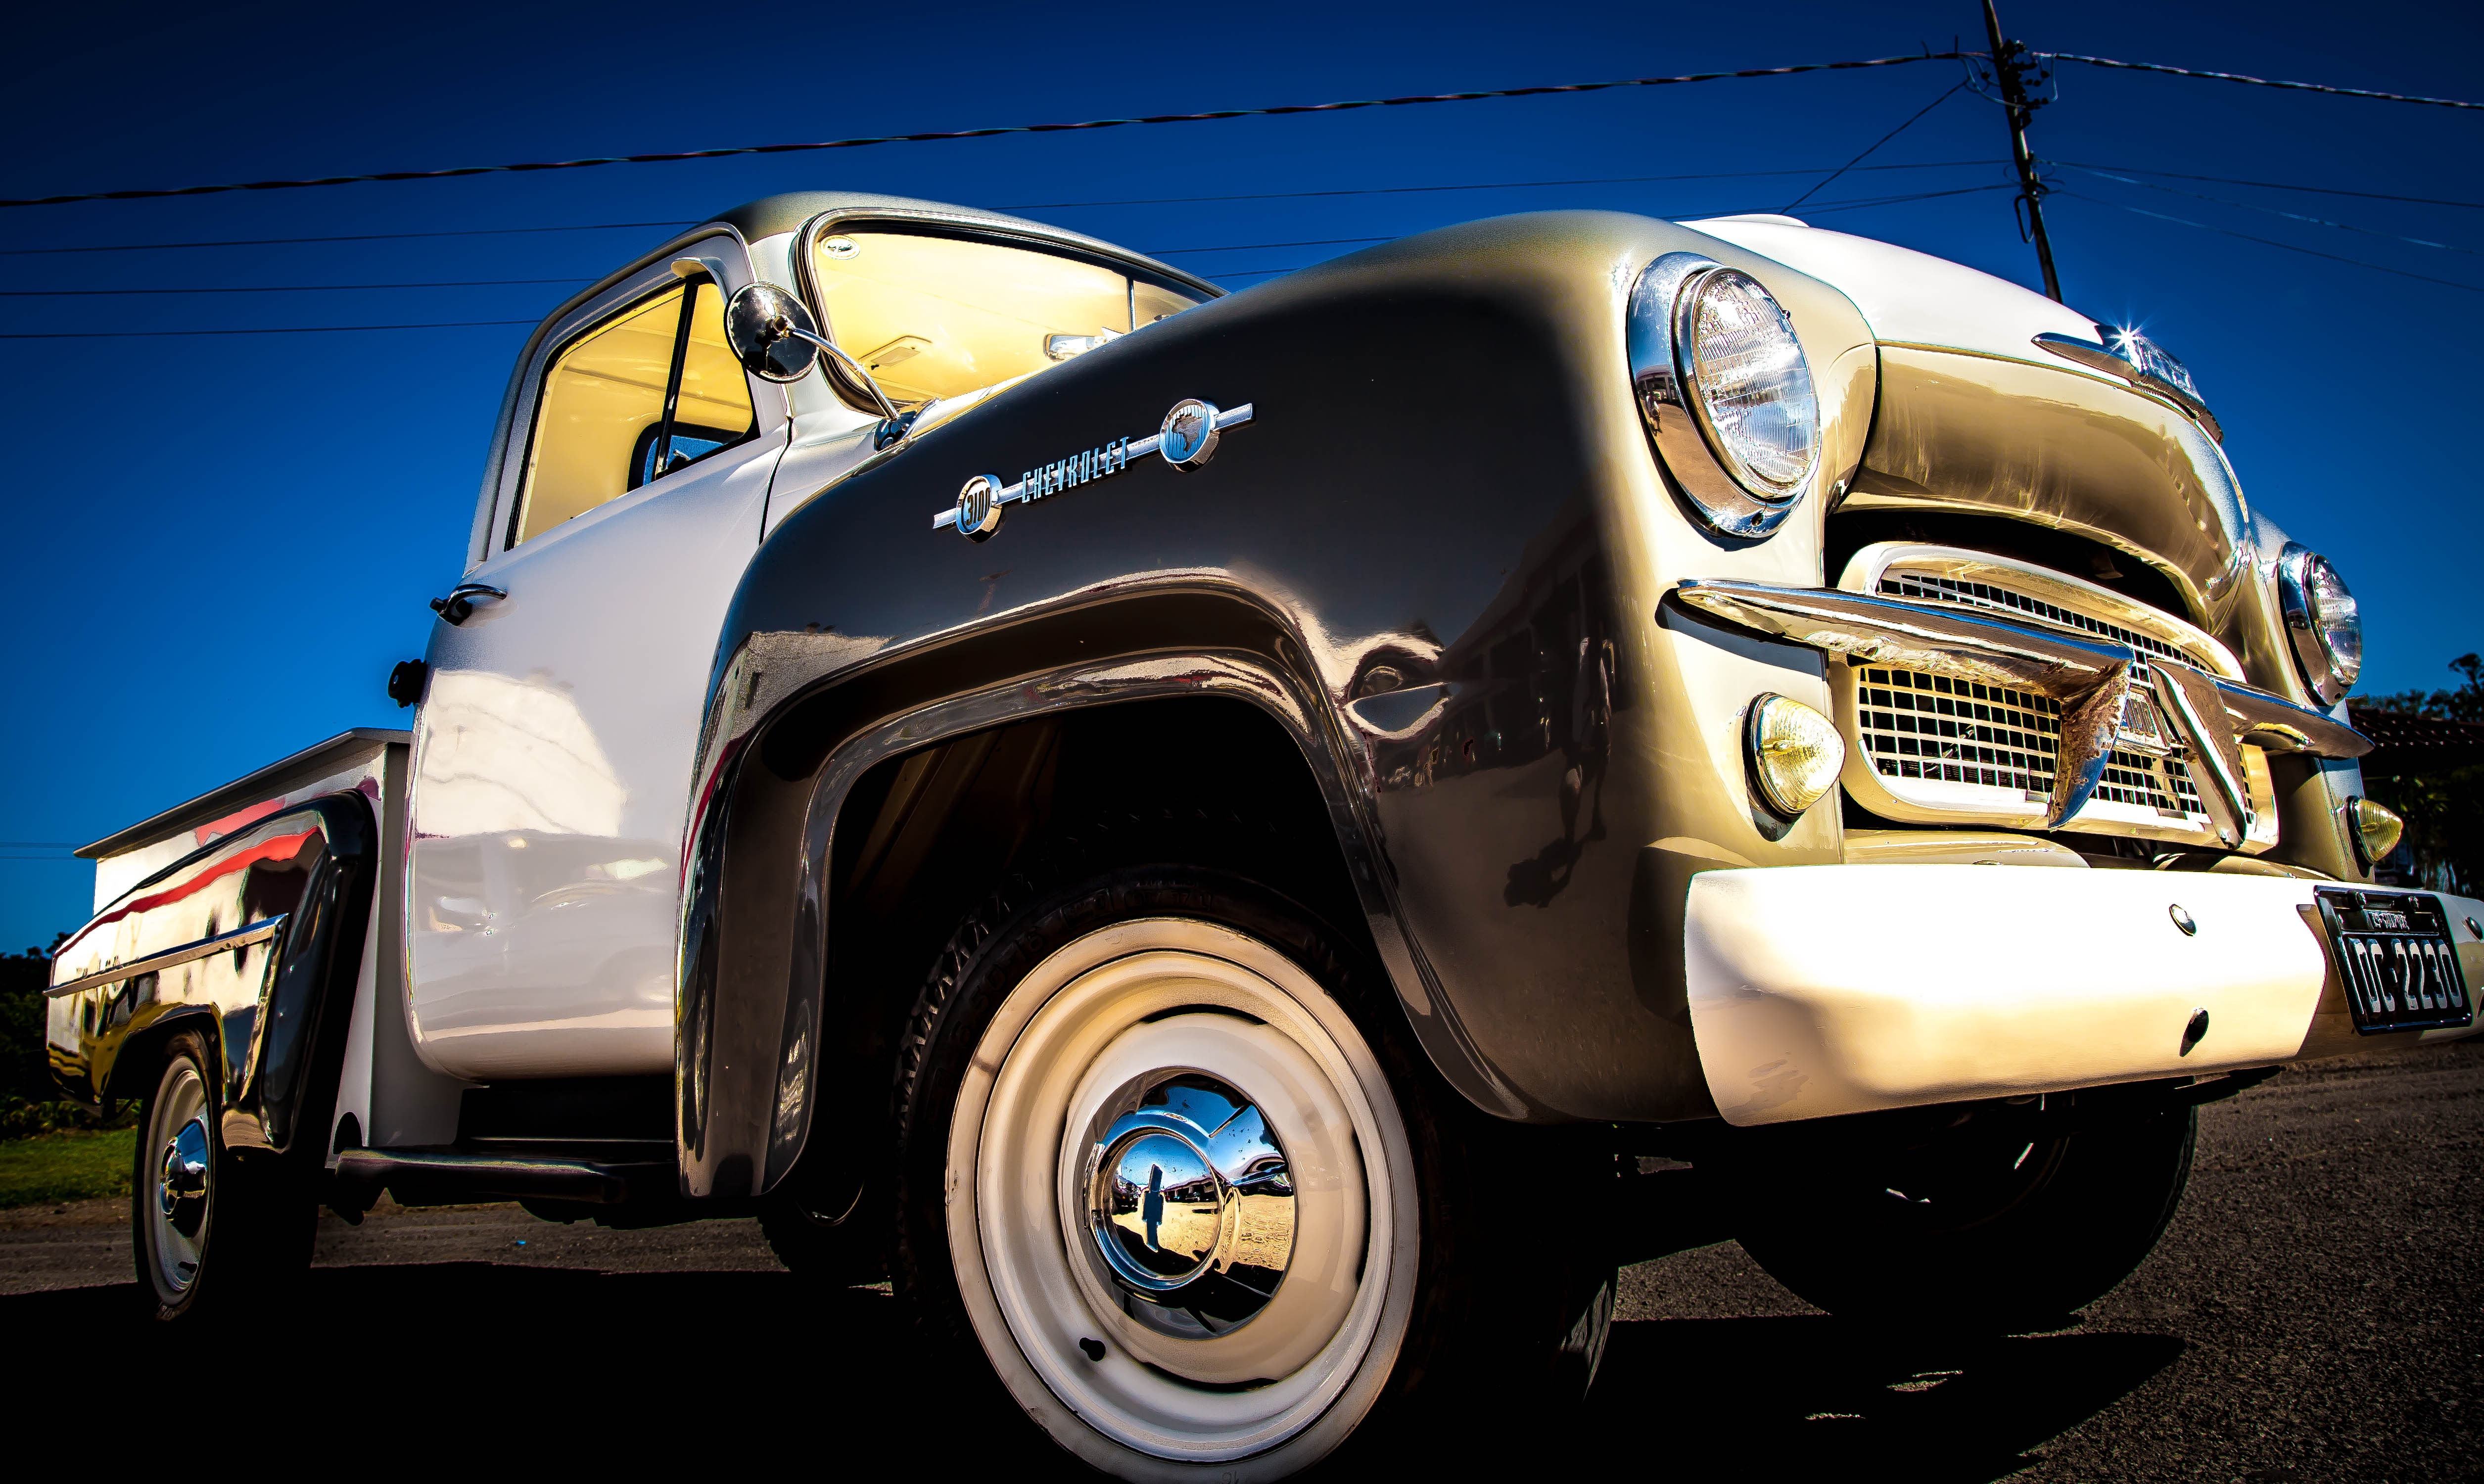
car, wheel, truck, vehicle, motor vehicle, vintage car, bumper, ford, chevrolet, antique car, pickup truck, hot rod, auto show, land vehicle, automobile make, automotive exterior, automotive design